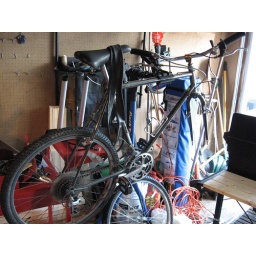
1990s Schwinn mountain bike found in basement of my house...getting a flat fixed after loaning it to a friend